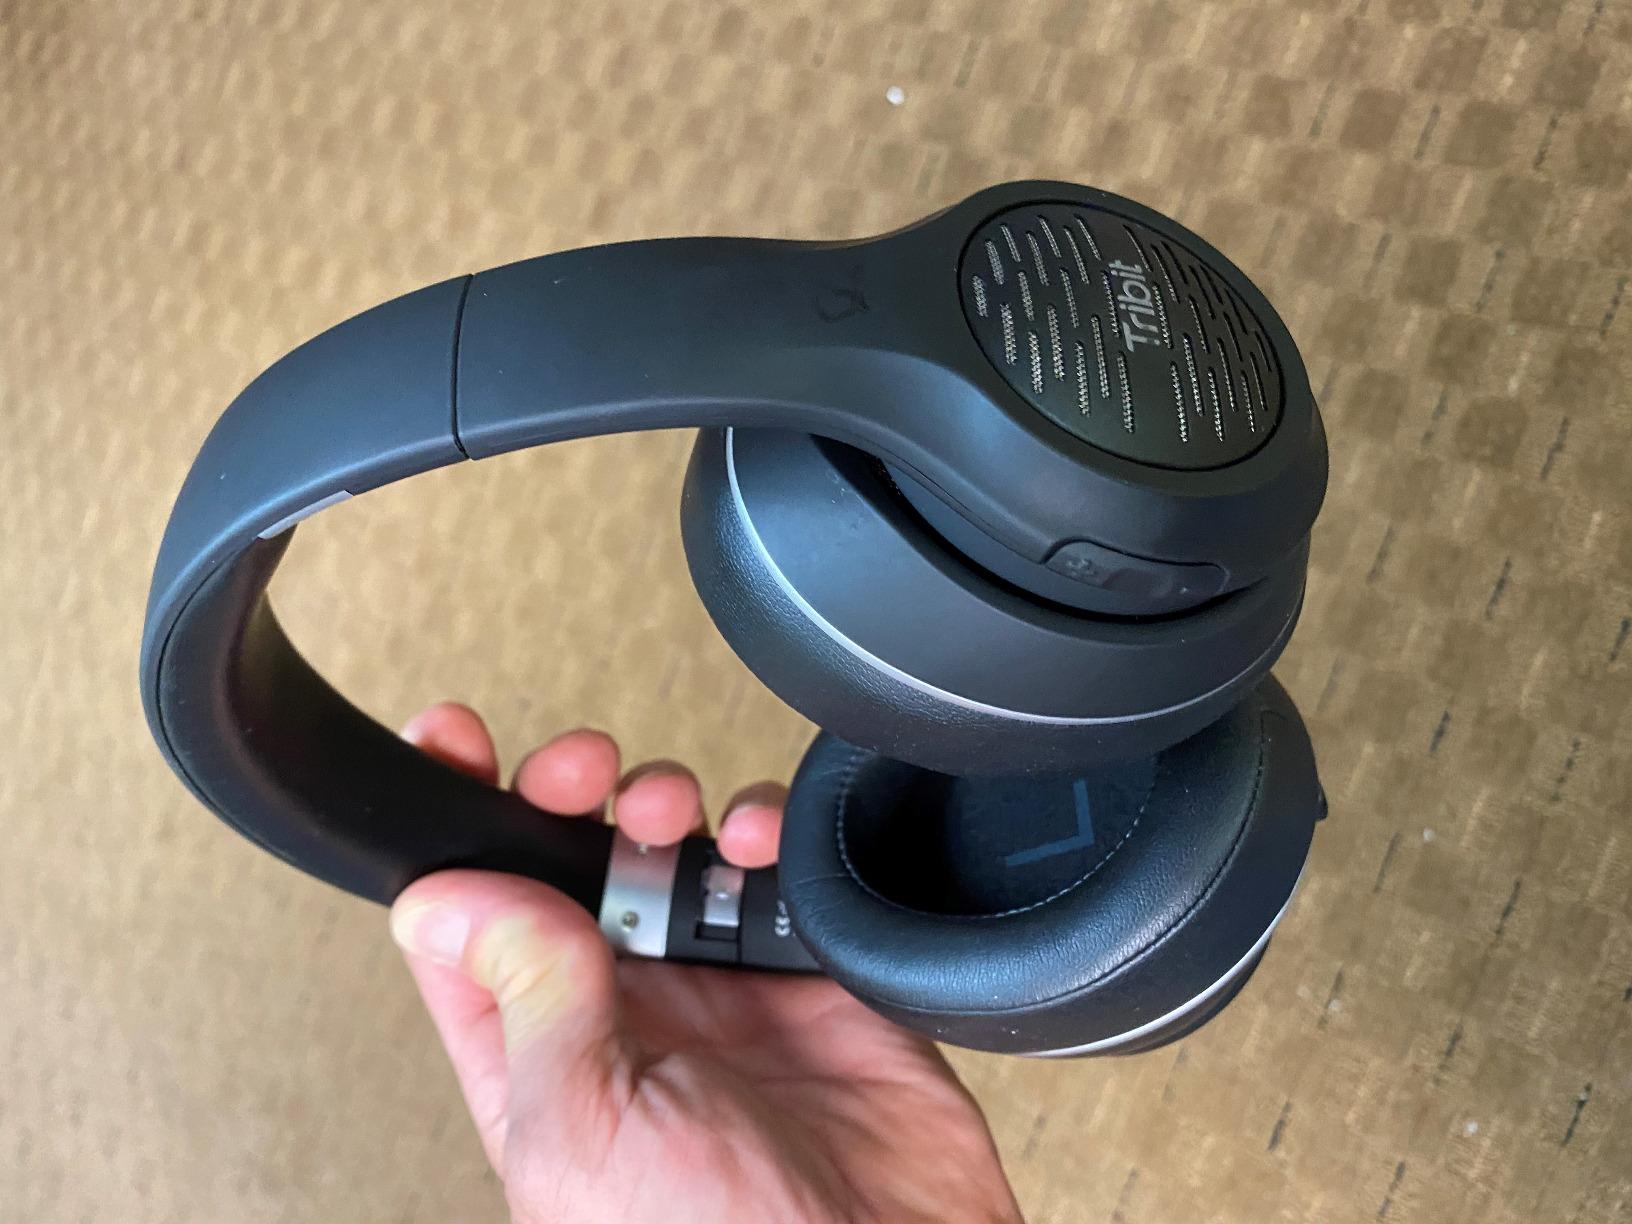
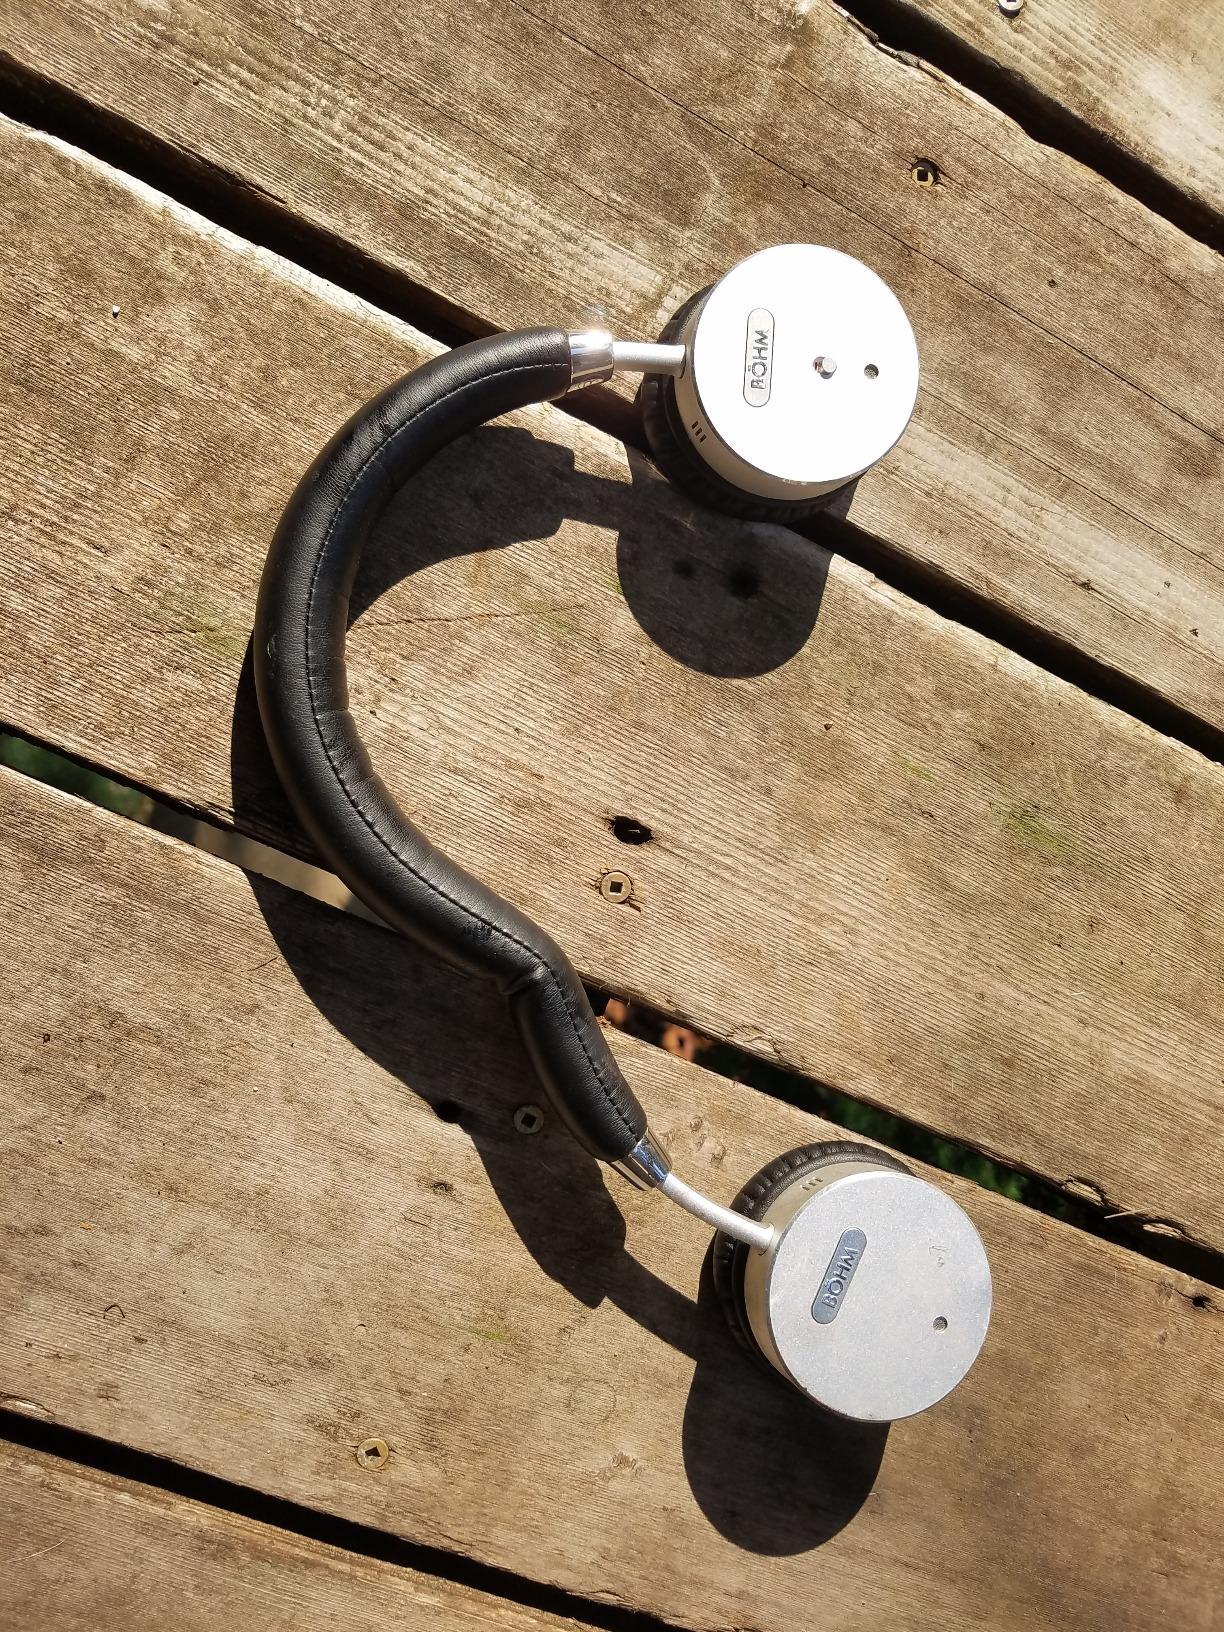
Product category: headphones
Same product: no